Now and After

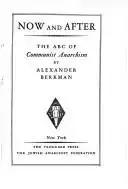
Title page of the first edition.

Now and After: The ABC of Communist Anarchism is an introduction to the principles of anarchism and anarchist communism written by Alexander Berkman. First published in 1929 by Vanguard Press, "Now and After" has been reprinted many times, often in partial or abbreviated versions, under the titles What Is Communist Anarchism?, What Is Anarchism?, or The ABC of Anarchism.